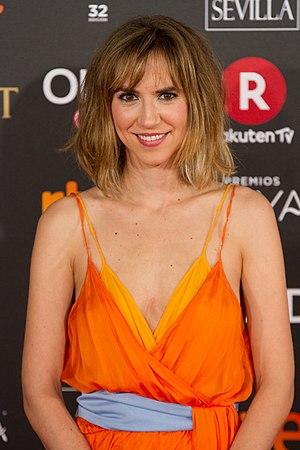
Aina Clotet, née le 23 septembre 1982 à Barcelone, est une actrice espagnole.